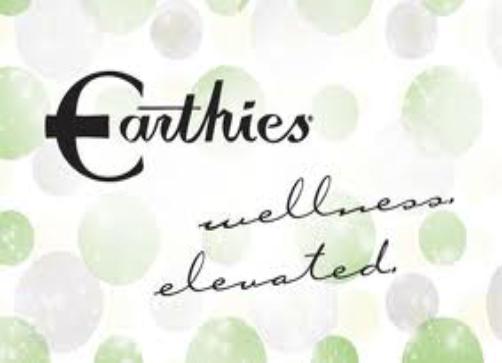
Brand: Earthies
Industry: Clothes